Non-random segregation of chromosomes

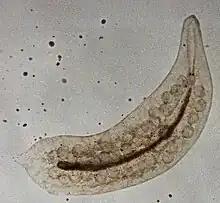
"Mesostoma ehrenbergii" (Turbellaria)

More interesting are those cases in which free univalents of different species segregate in a regulated manner to opposite spindle poles. This is part of the normal course of meiosis in the spermatogenesis of various Neuroptera, some Alticini, the cricket "Eneoptera surinamensis", and the "Mesostoma ehrenbergii" (Turbellaria). Netwings mostly have one X and one Y chromosome. which do not mate during meiosis. However, some species have multiple univalent sex chromosomes, and univalent B chromosomes may be added. They all segregate in an orderly fashion to the spindle poles. This is called "distance segregation." Similar relationships with multiple sex univalents have also been described in some flea beetles. In the cricket "Eneoptera surinamensis", three free univalent sex chromomeres (XXY) are present, already migrating to the spindle poles, while the autosomes assemble at the spindle equator. In the whirl worm "Mesostoma ehrenbergii" only three of the five chromosome pairs mate during meiosis. Thus, three bivalents and four univalents are present, and the univalents also segregate here before the bivalents. In fixed preparations, the univalents are often not correctly distributed. Hilary A. Oakley found the reason for this when she observed the process in a living object. According to this, the univalents move back and forth between the poles in metaphase I, i.e. when the bivalents are at the equator. Usually only one univalent moves, and after a longer pause (five to ten minutes) another one starts to move. This continues until all four are correctly distributed. This is followed by the anaphase, i.e. the segregation of the paired chromosomes.